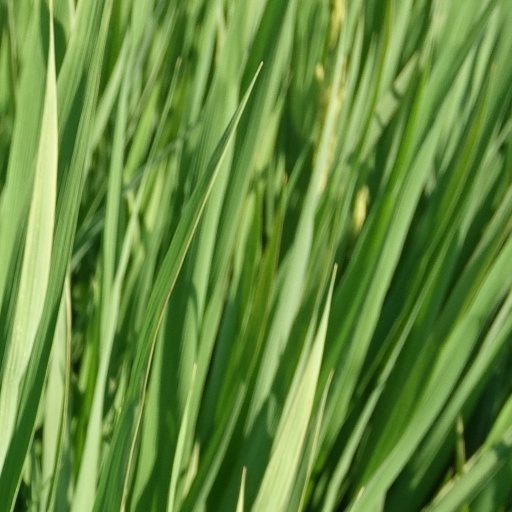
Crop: rice